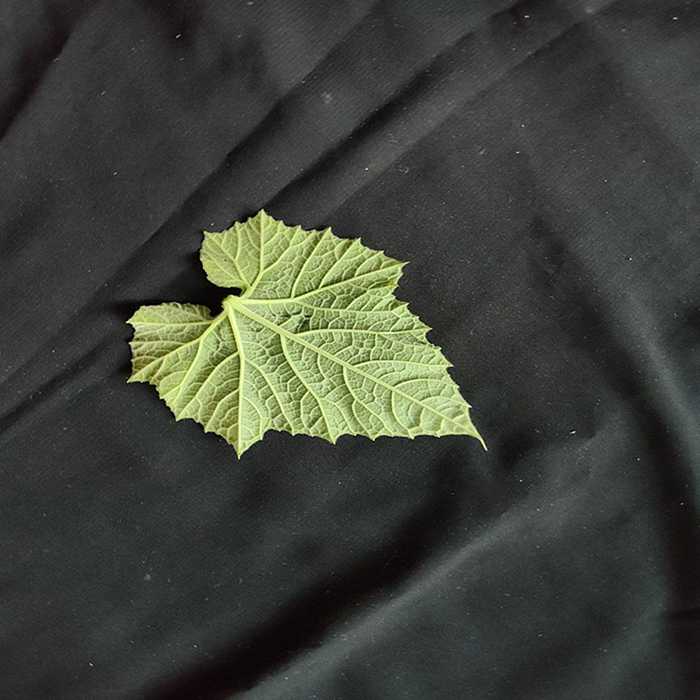
Plant: Bottle gourd
Label: Fresh leaf